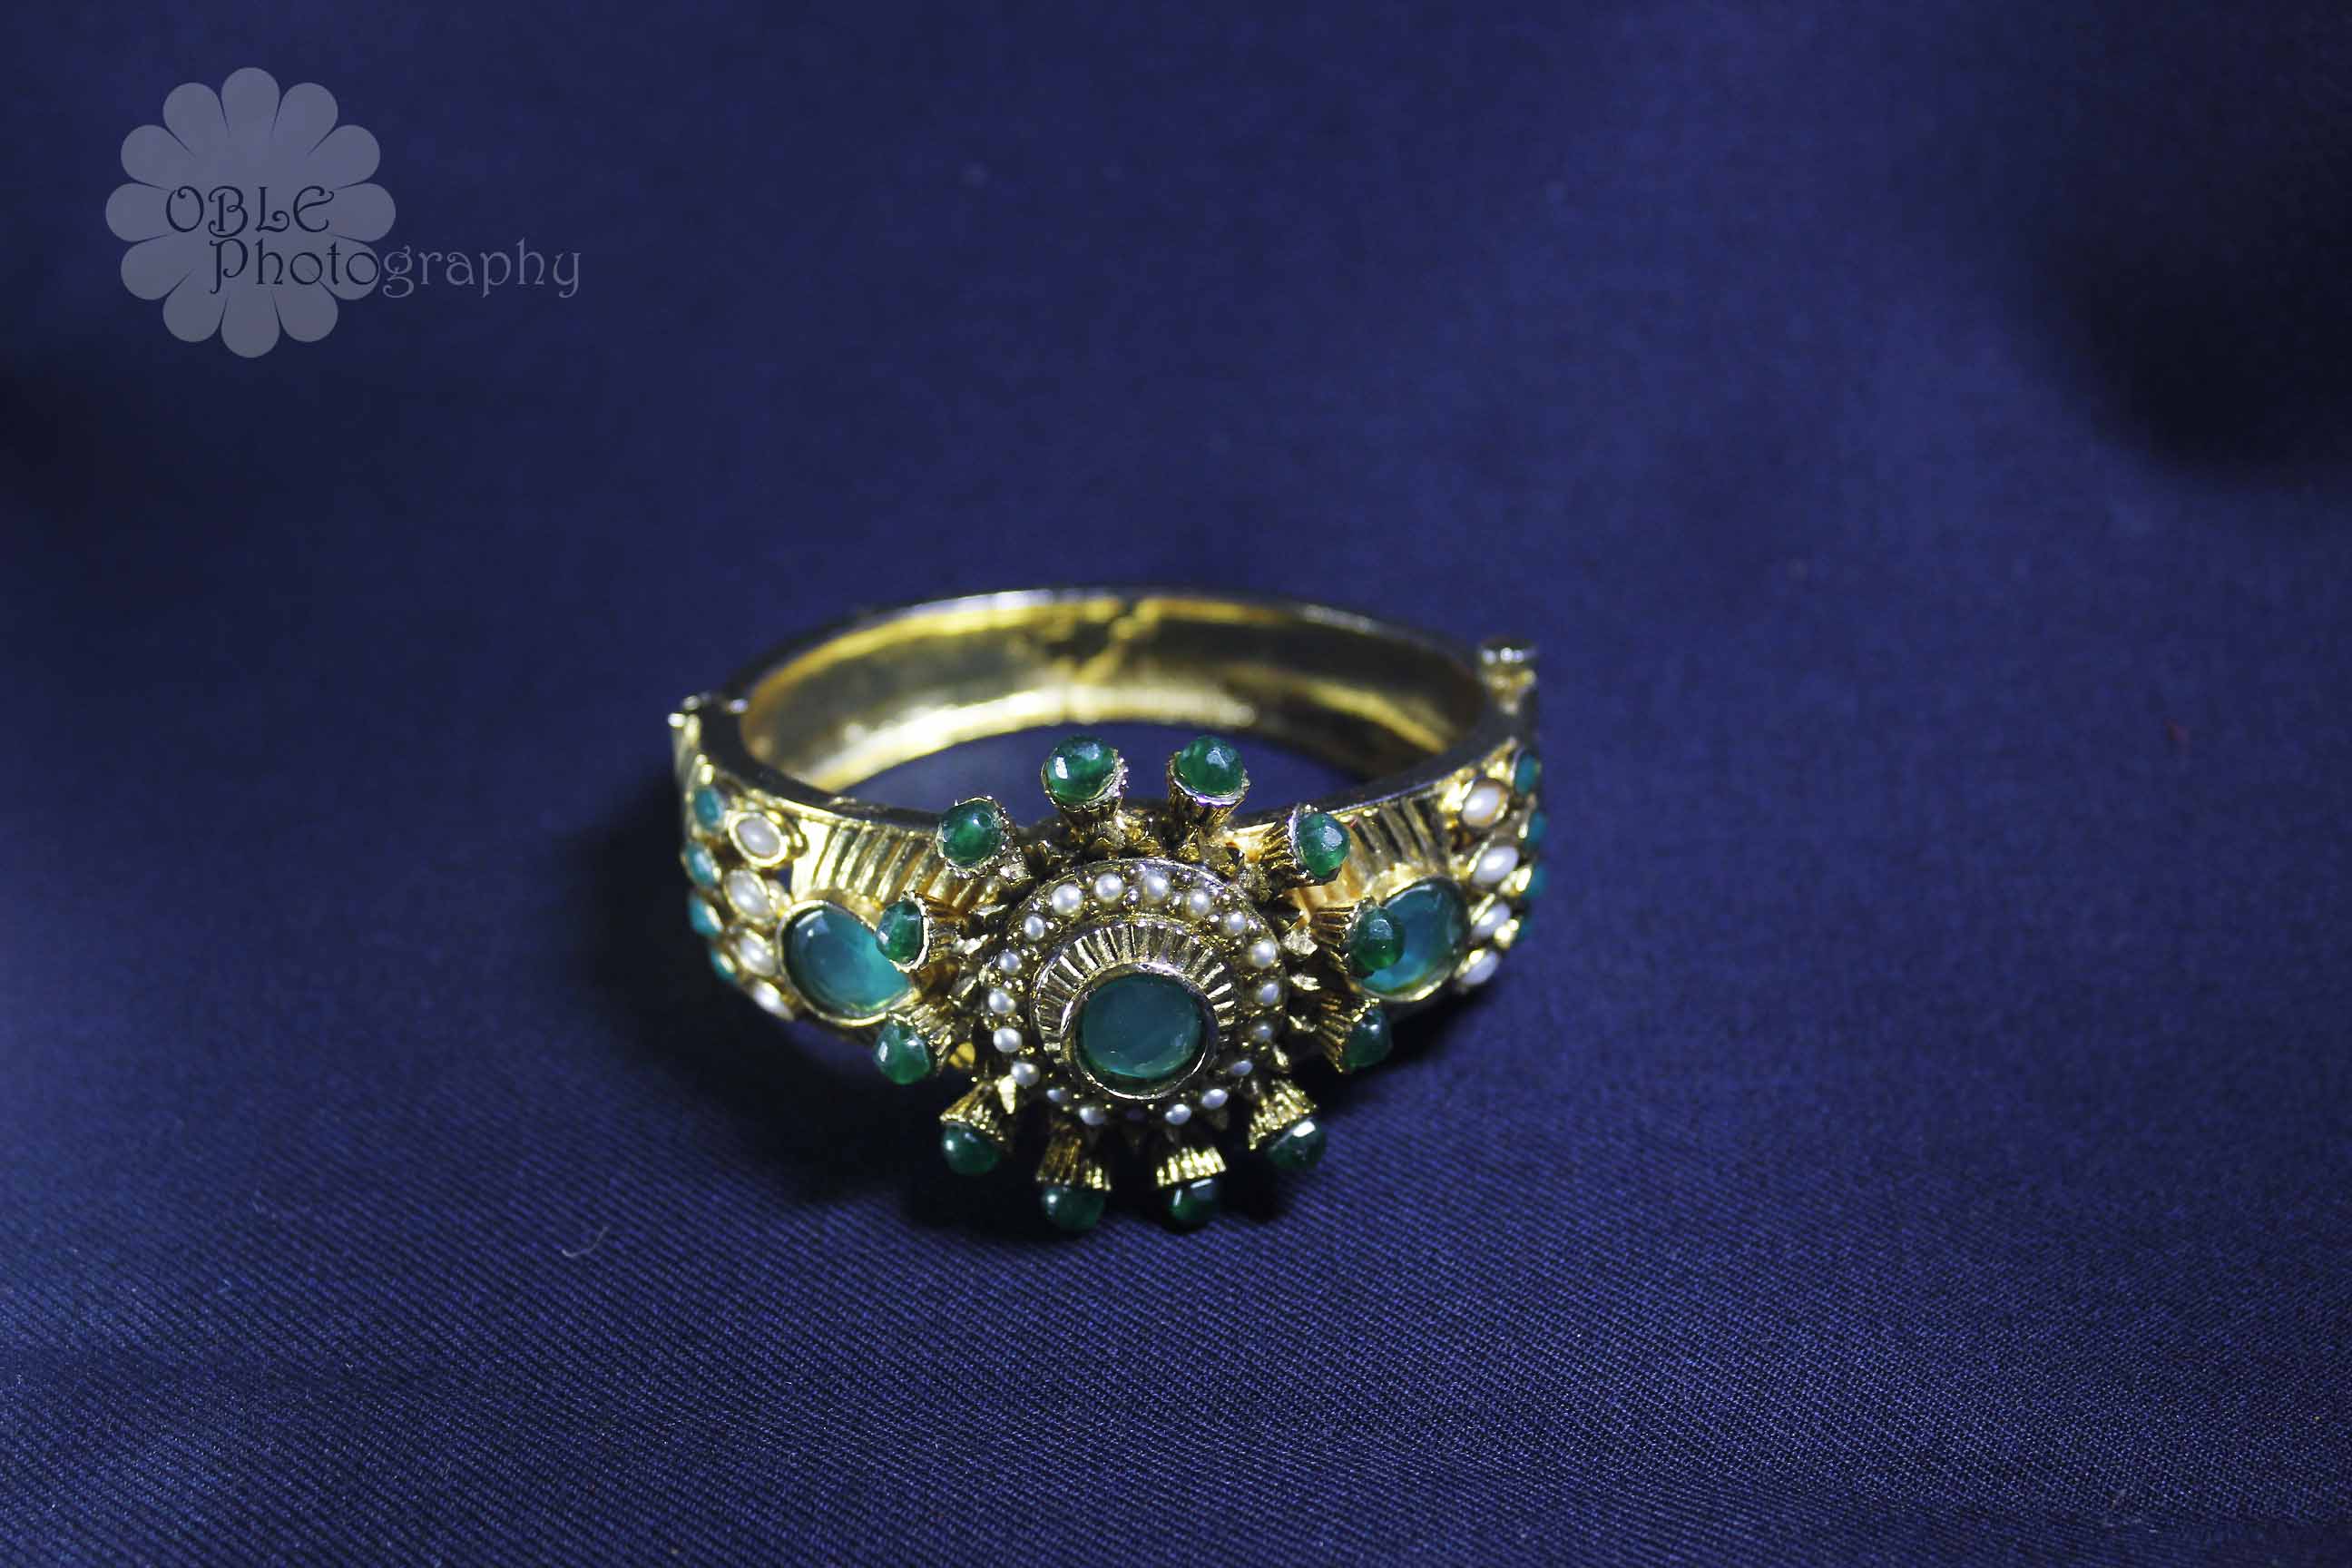
ornament, jewellery, fashion accessory, ring, diamond, gemstone, body jewelry, turquoise, jewelry making, metal, bangle, silver, bling bling, sapphire, platinum, bracelet, product